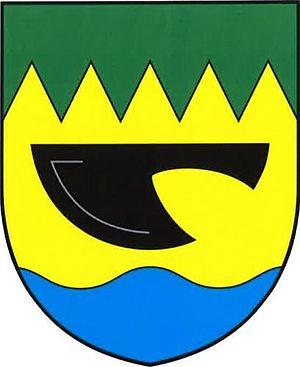
Soběšice est une commune du district de Klatovy, dans la région de Plzeň, en République tchèque. Sa population s'élevait à 390 habitants en 2017.